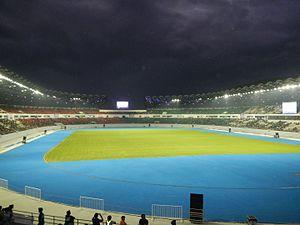
L'AFF Suzuki Cup 2016 est une compétition internationale de football, la 11ᵉ édition du Championnat de l'ASEAN de football, championnat regroupant les équipes nationales de l'ASEAN, inauguré en 1996. Autrefois appelée Tiger Cup lors des premières éditions, la Coupe a changé de nom depuis 2008 car elle est désormais sponsorisée par l'entreprise japonaise Suzuki.
La Philippine Sports Stadium, est un stade omnisports située dans le quartier d'affaires de Ciudad de Victoria, entre Bocaue et Santa Maria, dans la province de Bulacan, aux Philippines et située à 20 km au nord de Manille.